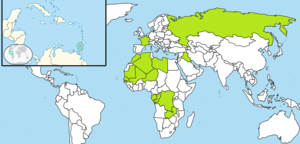
Les exportations de la SNVI
La Société nationale des véhicules industriels, ou SNVI, anciennement « Société nationale de construction mécanique », est un constructeur de véhicules industriels et de bus situé à Alger, en Algérie. Il conçoit et fabrique des véhicules utilitaires moyens et lourds, des bus pour le transport urbain et interurbain et des véhicules spéciaux comme les camions anti-incendie, tout-terrain ou pour le secteur militaire et la protection civile.